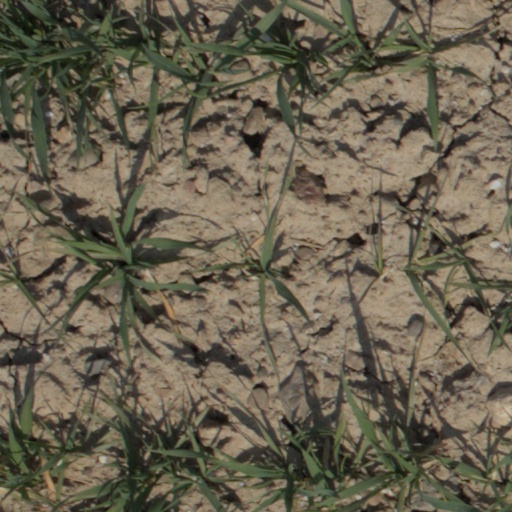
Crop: wheat